Henry Englefield

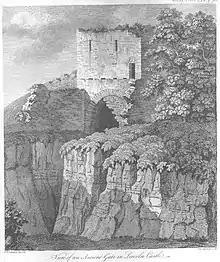
West Gate of Lincoln Castle, engraving from a drawing by Englefield

Sir Henry Charles Englefield, 7th Baronet FRS FRSE FSA FLS (1752 – 21 March 1822) was an English antiquary and astronomer.